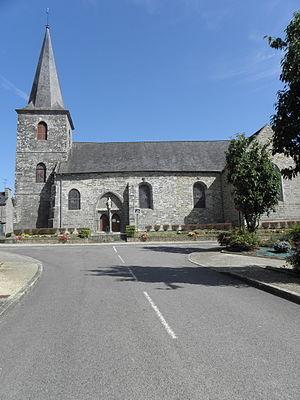
Église Notre-Dame de La Ferrière (22). Vue méridionale.
La Ferrière [la fɛʁjɛʁ] est une ancienne commune française située dans le département des Côtes-d'Armor en région Bretagne, devenue, le 1ᵉʳ janvier 2016, une commune déléguée de la commune nouvelle de Plémet.